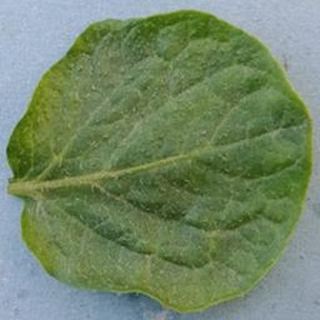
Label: healthy_potato